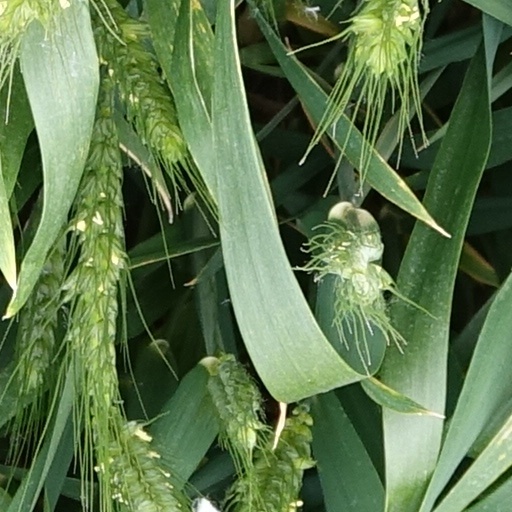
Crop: wheat